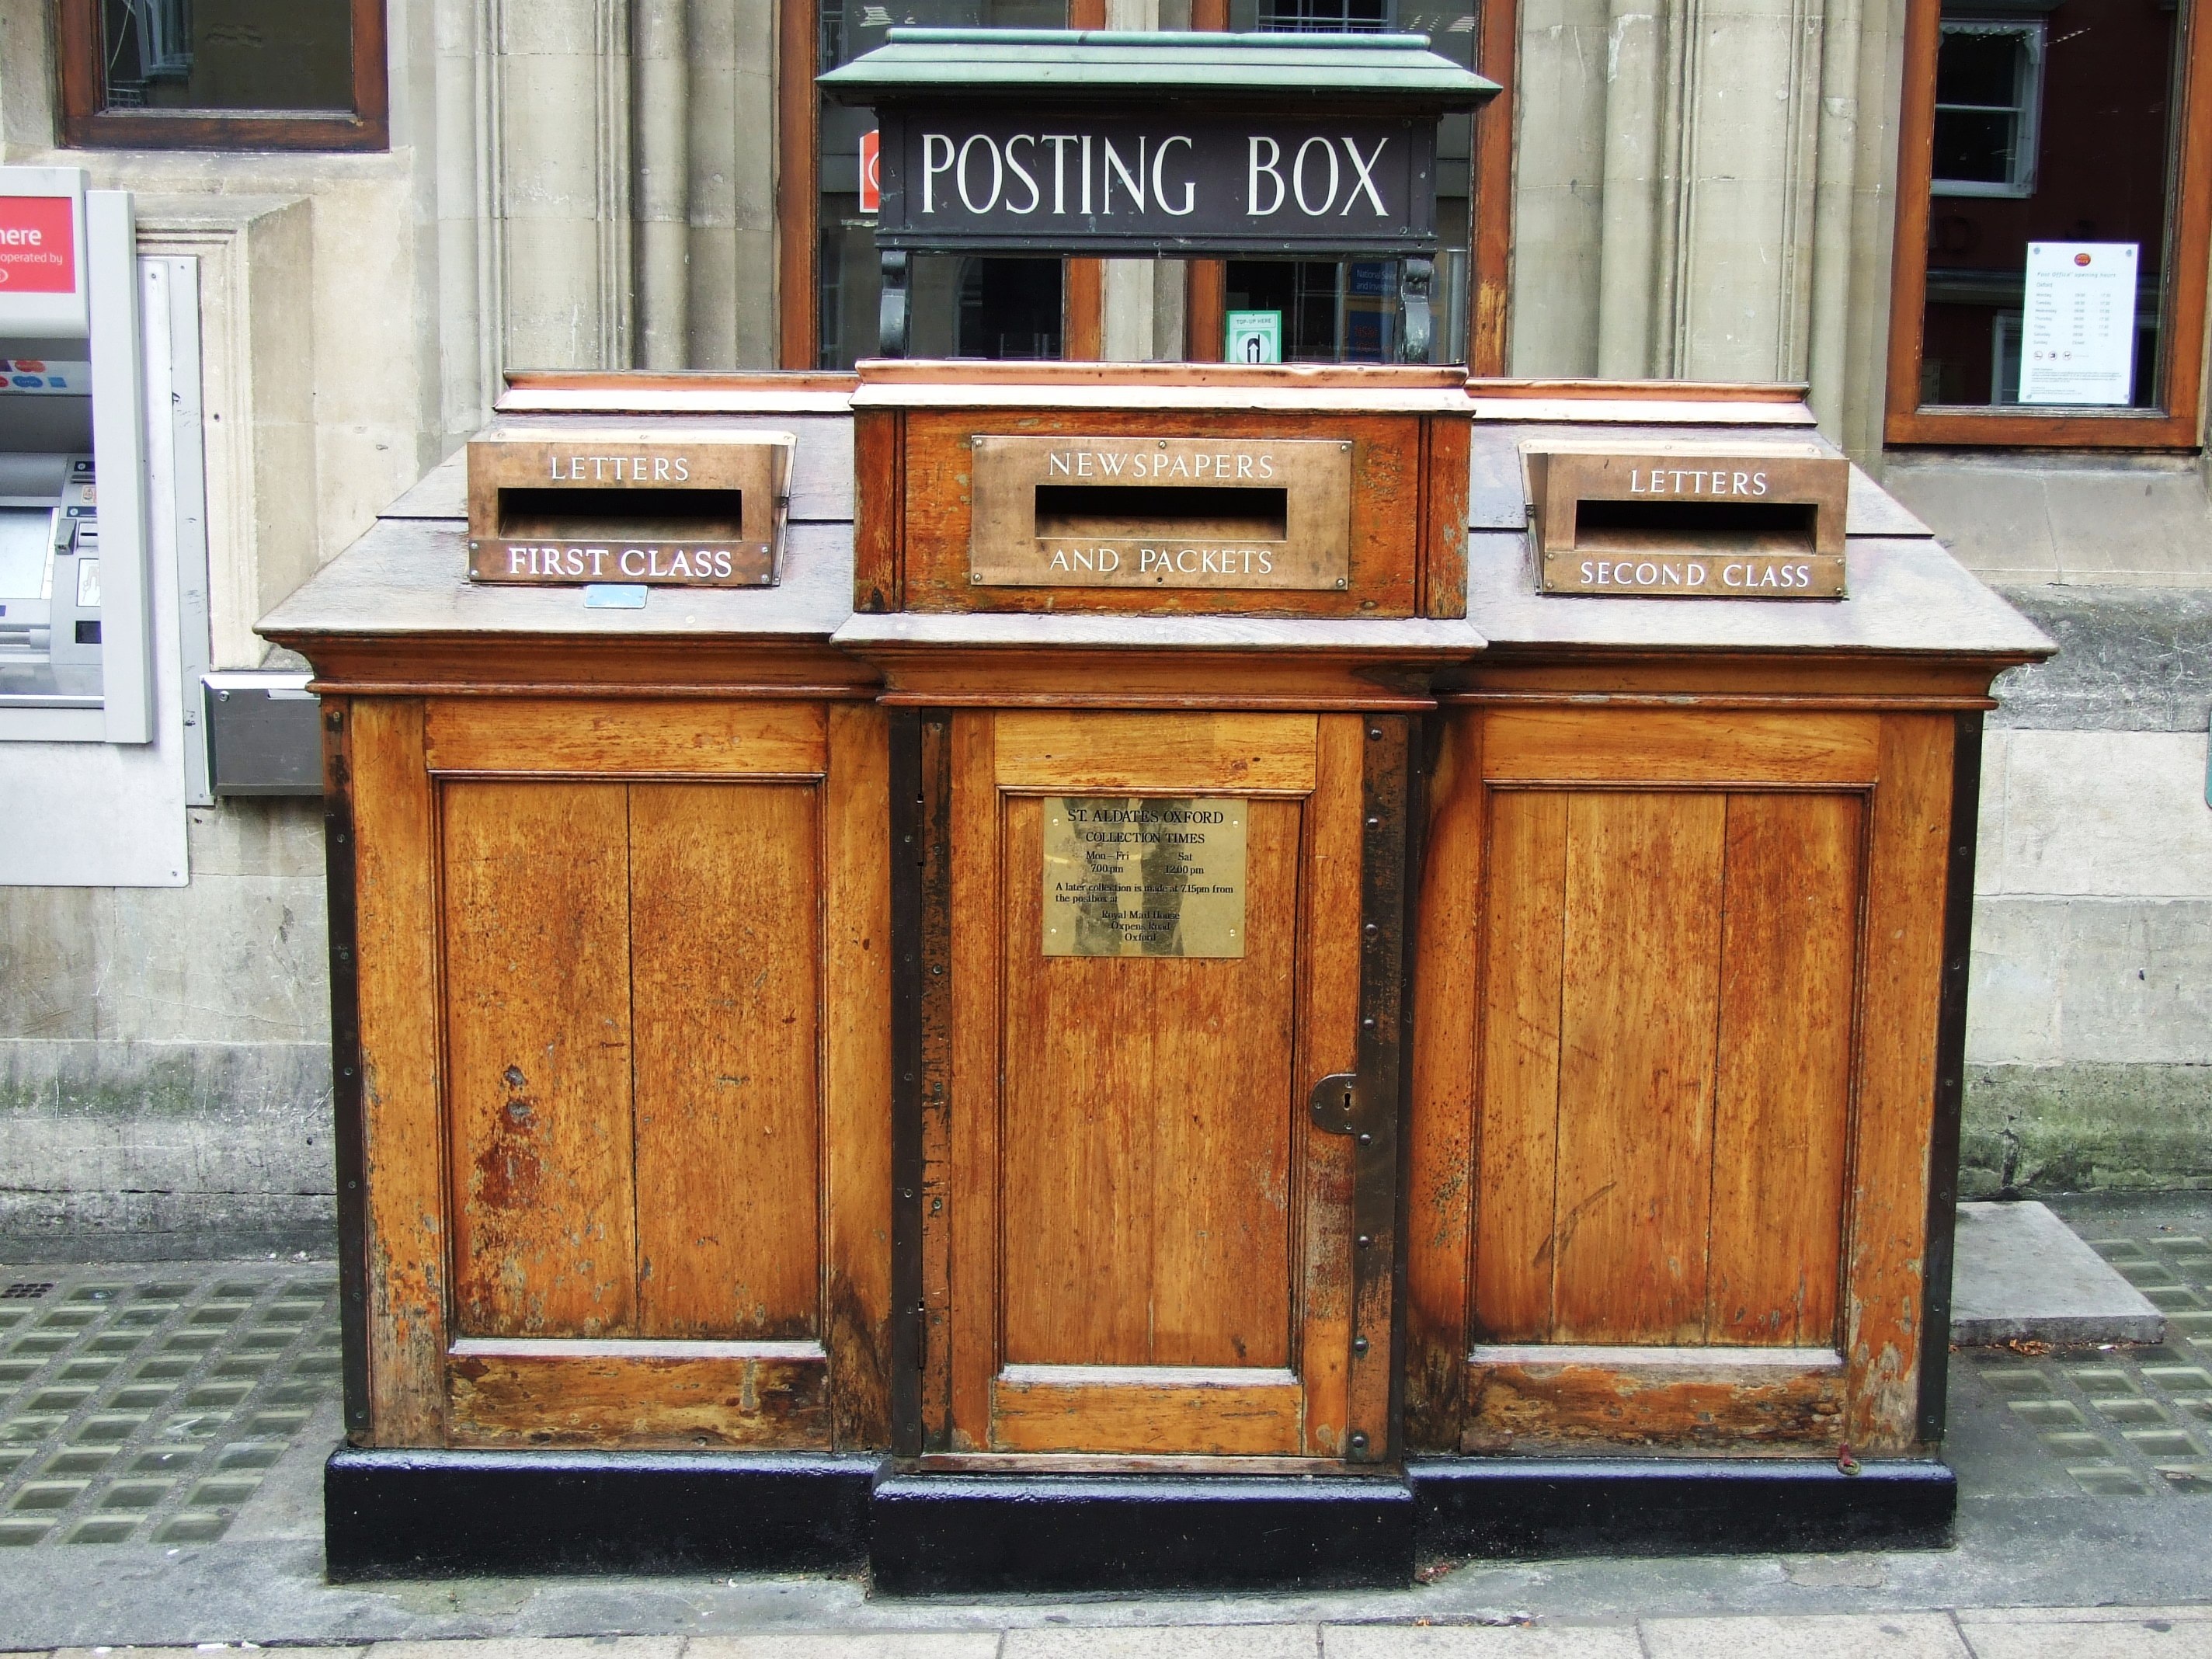
table, wood, street, box, furniture, mailbox, cupboard, cabinetry